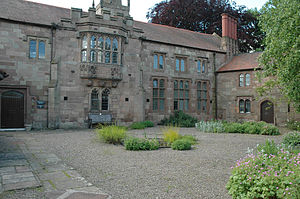
Monmouth Heritage Trail
Monmouth Priory
Monmouth Heritage Trail er en vandrerute, der forbinder en række seværdigheder i byen Monmouth i Wales.